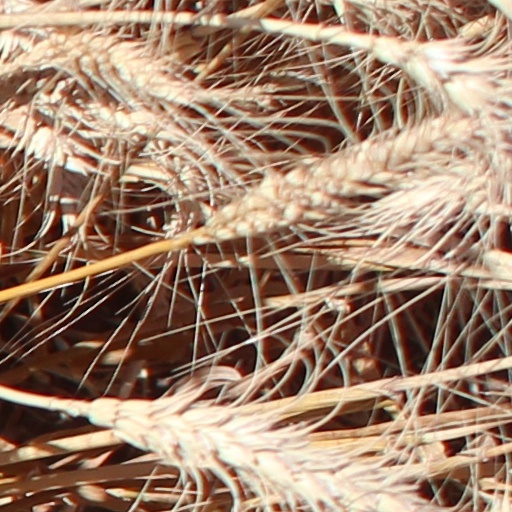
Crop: wheat